Vortex SAS

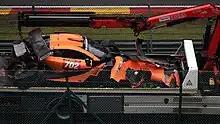
The #702 Vortex 1.0 on a recovery truck after crashing out at Spa-Francorchamps.

After Mugello, the second of the 1.0's crashed in wet conditions at the 12 Hours of Spa-Francorchamps. The #701 finished on the podium at every other race in the European season, making the podium in the 24 Hours of Barcelona after troubles for other class competitors, narrowly missing out on the GTX title by 2 points after dropped scores were applied.